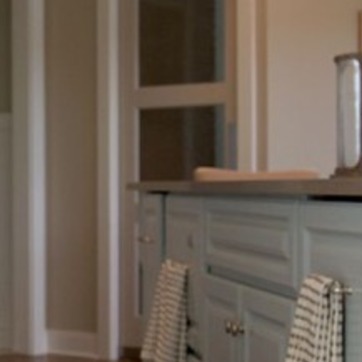
Material: polishedstone